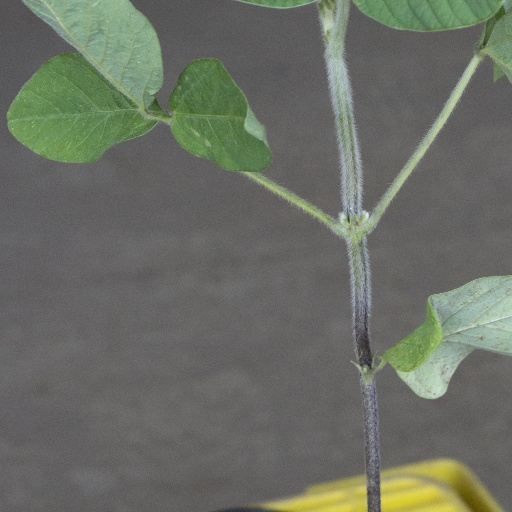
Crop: soybean